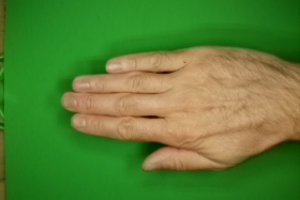
Label: paper